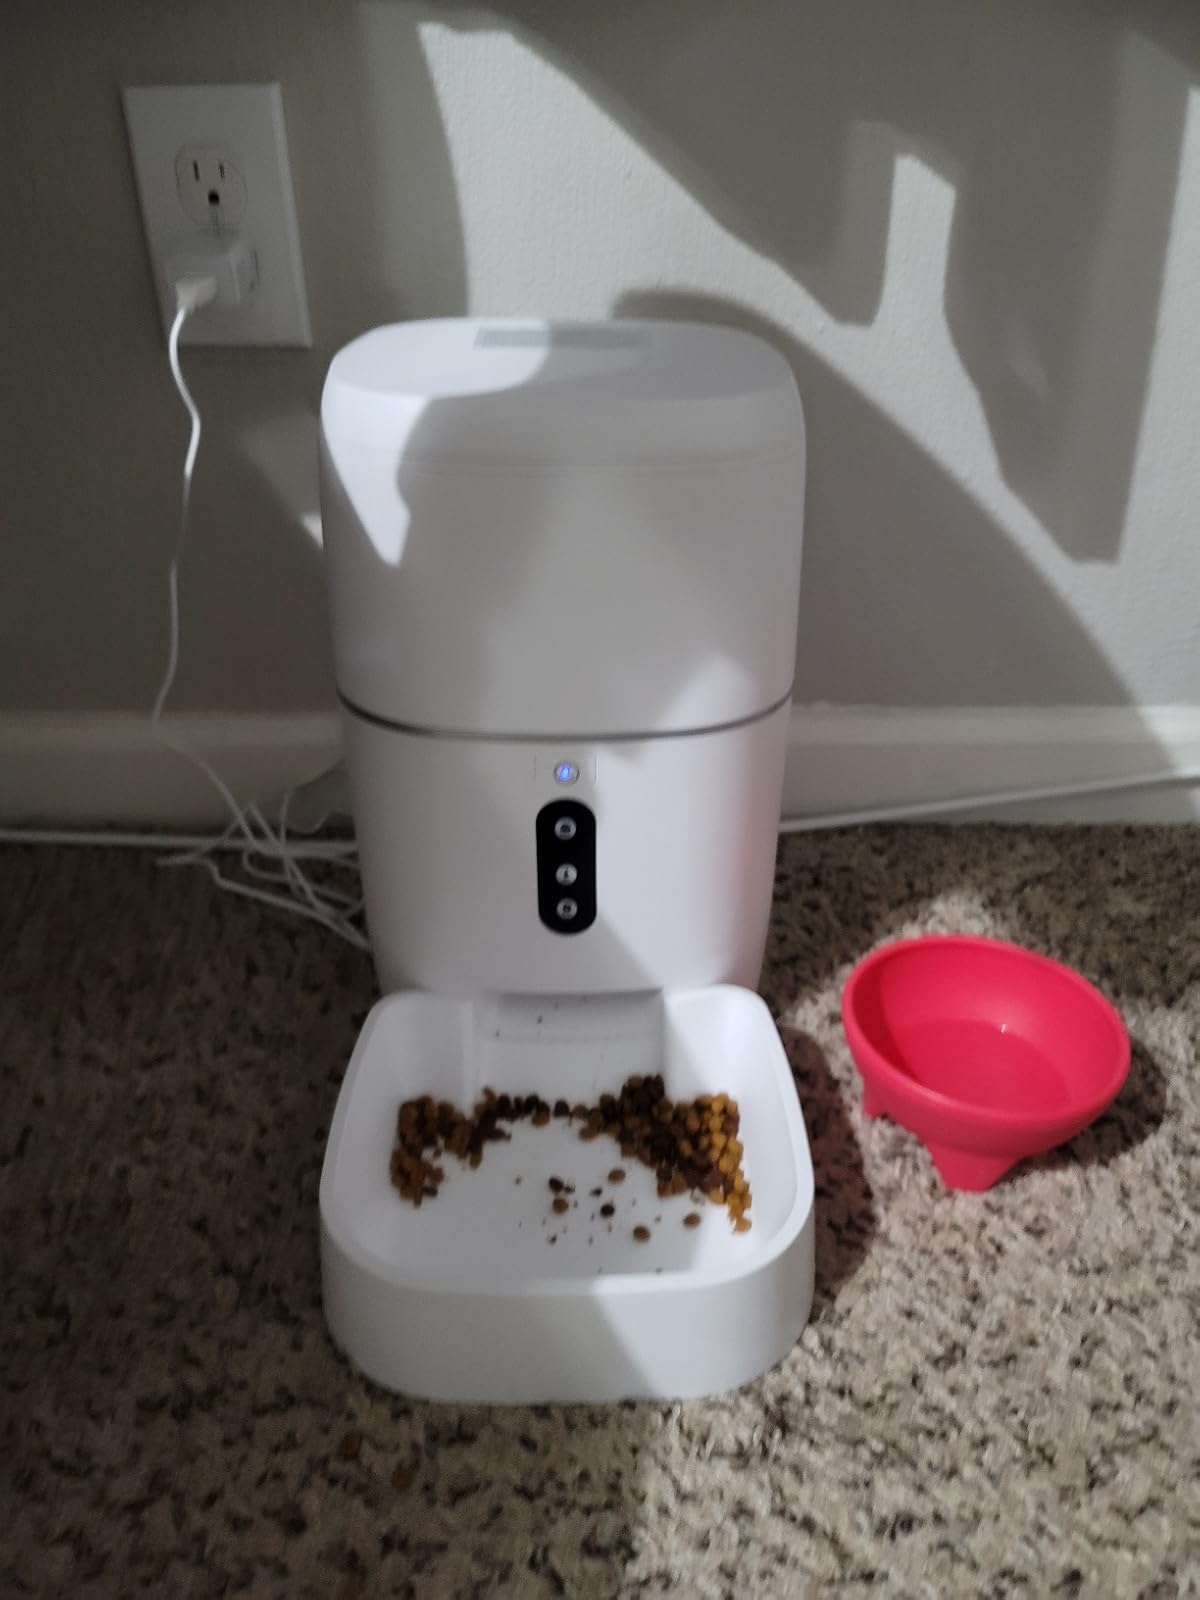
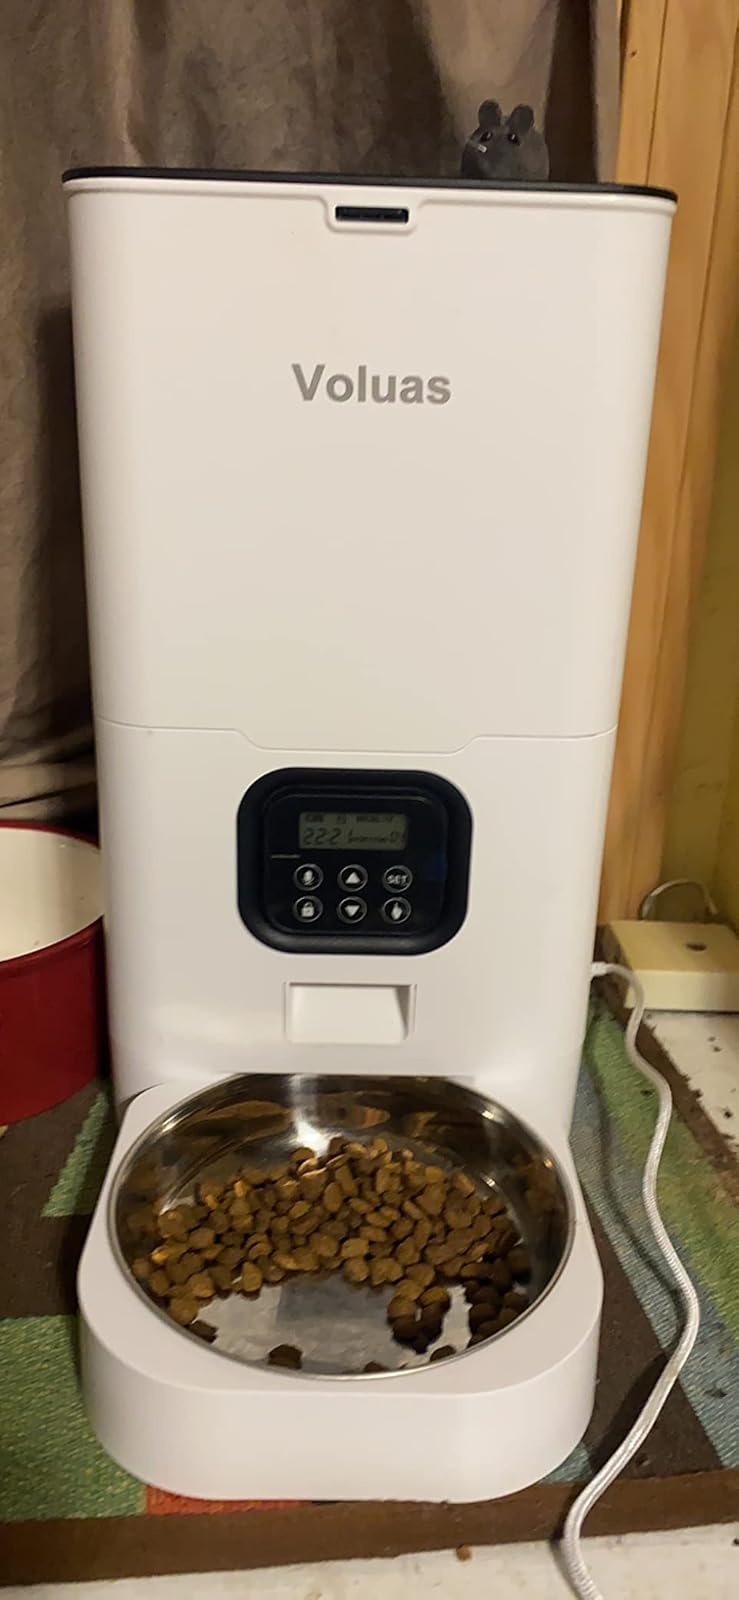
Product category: items_feeder
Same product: no